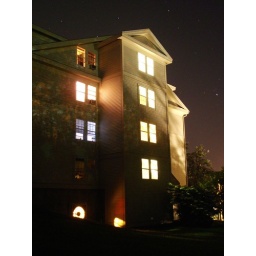
this is one i want to play with and get some color in the sky on the right... play with the light in the windows